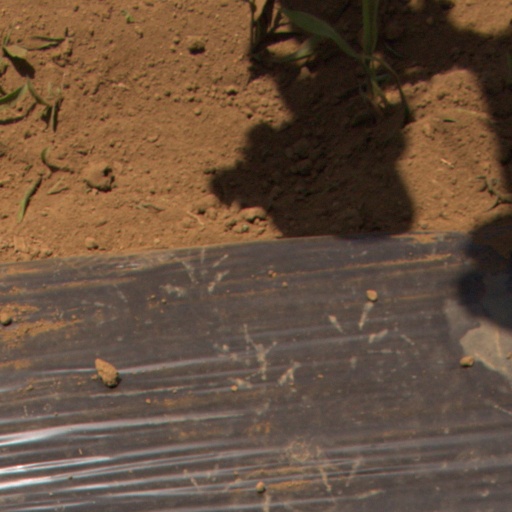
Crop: Jerusalem artichoke